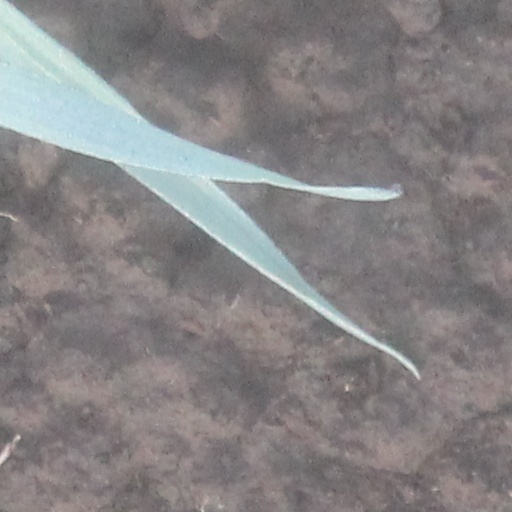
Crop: wheat